Alfredo Varela (Argentine writer)

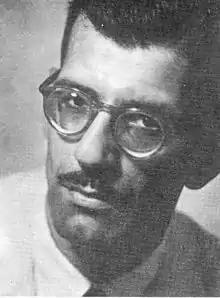
Alfredo Varela

Alfredo Varela (24 September 191425 February 1984) was an Argentine writer. A communist, he won the Lenin Peace Prize 1970-1971 and was awarded with the Order of Friendship of Peoples by the Soviet Union. His most famous novel was The Dark River (Spanish: "Río oscuro"; German: "Die Matepflücker oder der dunkle Fluß"), adapted into a film by his friend Hugo del Carril in 1952 as "Las aguas bajan turbias".